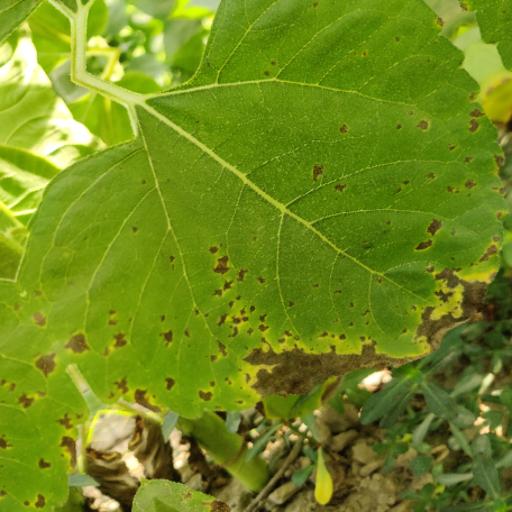
Label: Leaf_scars